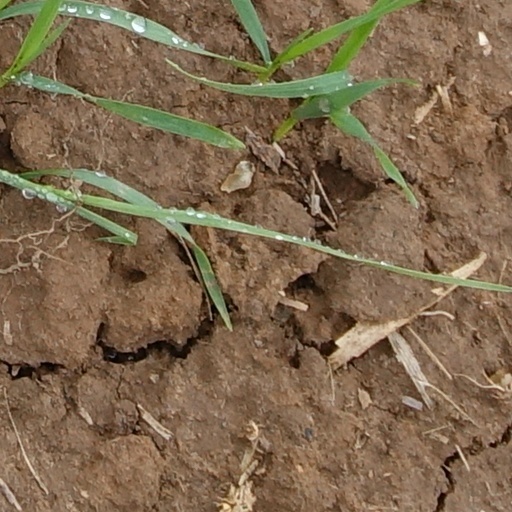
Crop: wheat